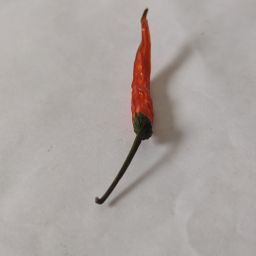
Crop: Chile Pepper
Quality: Dried